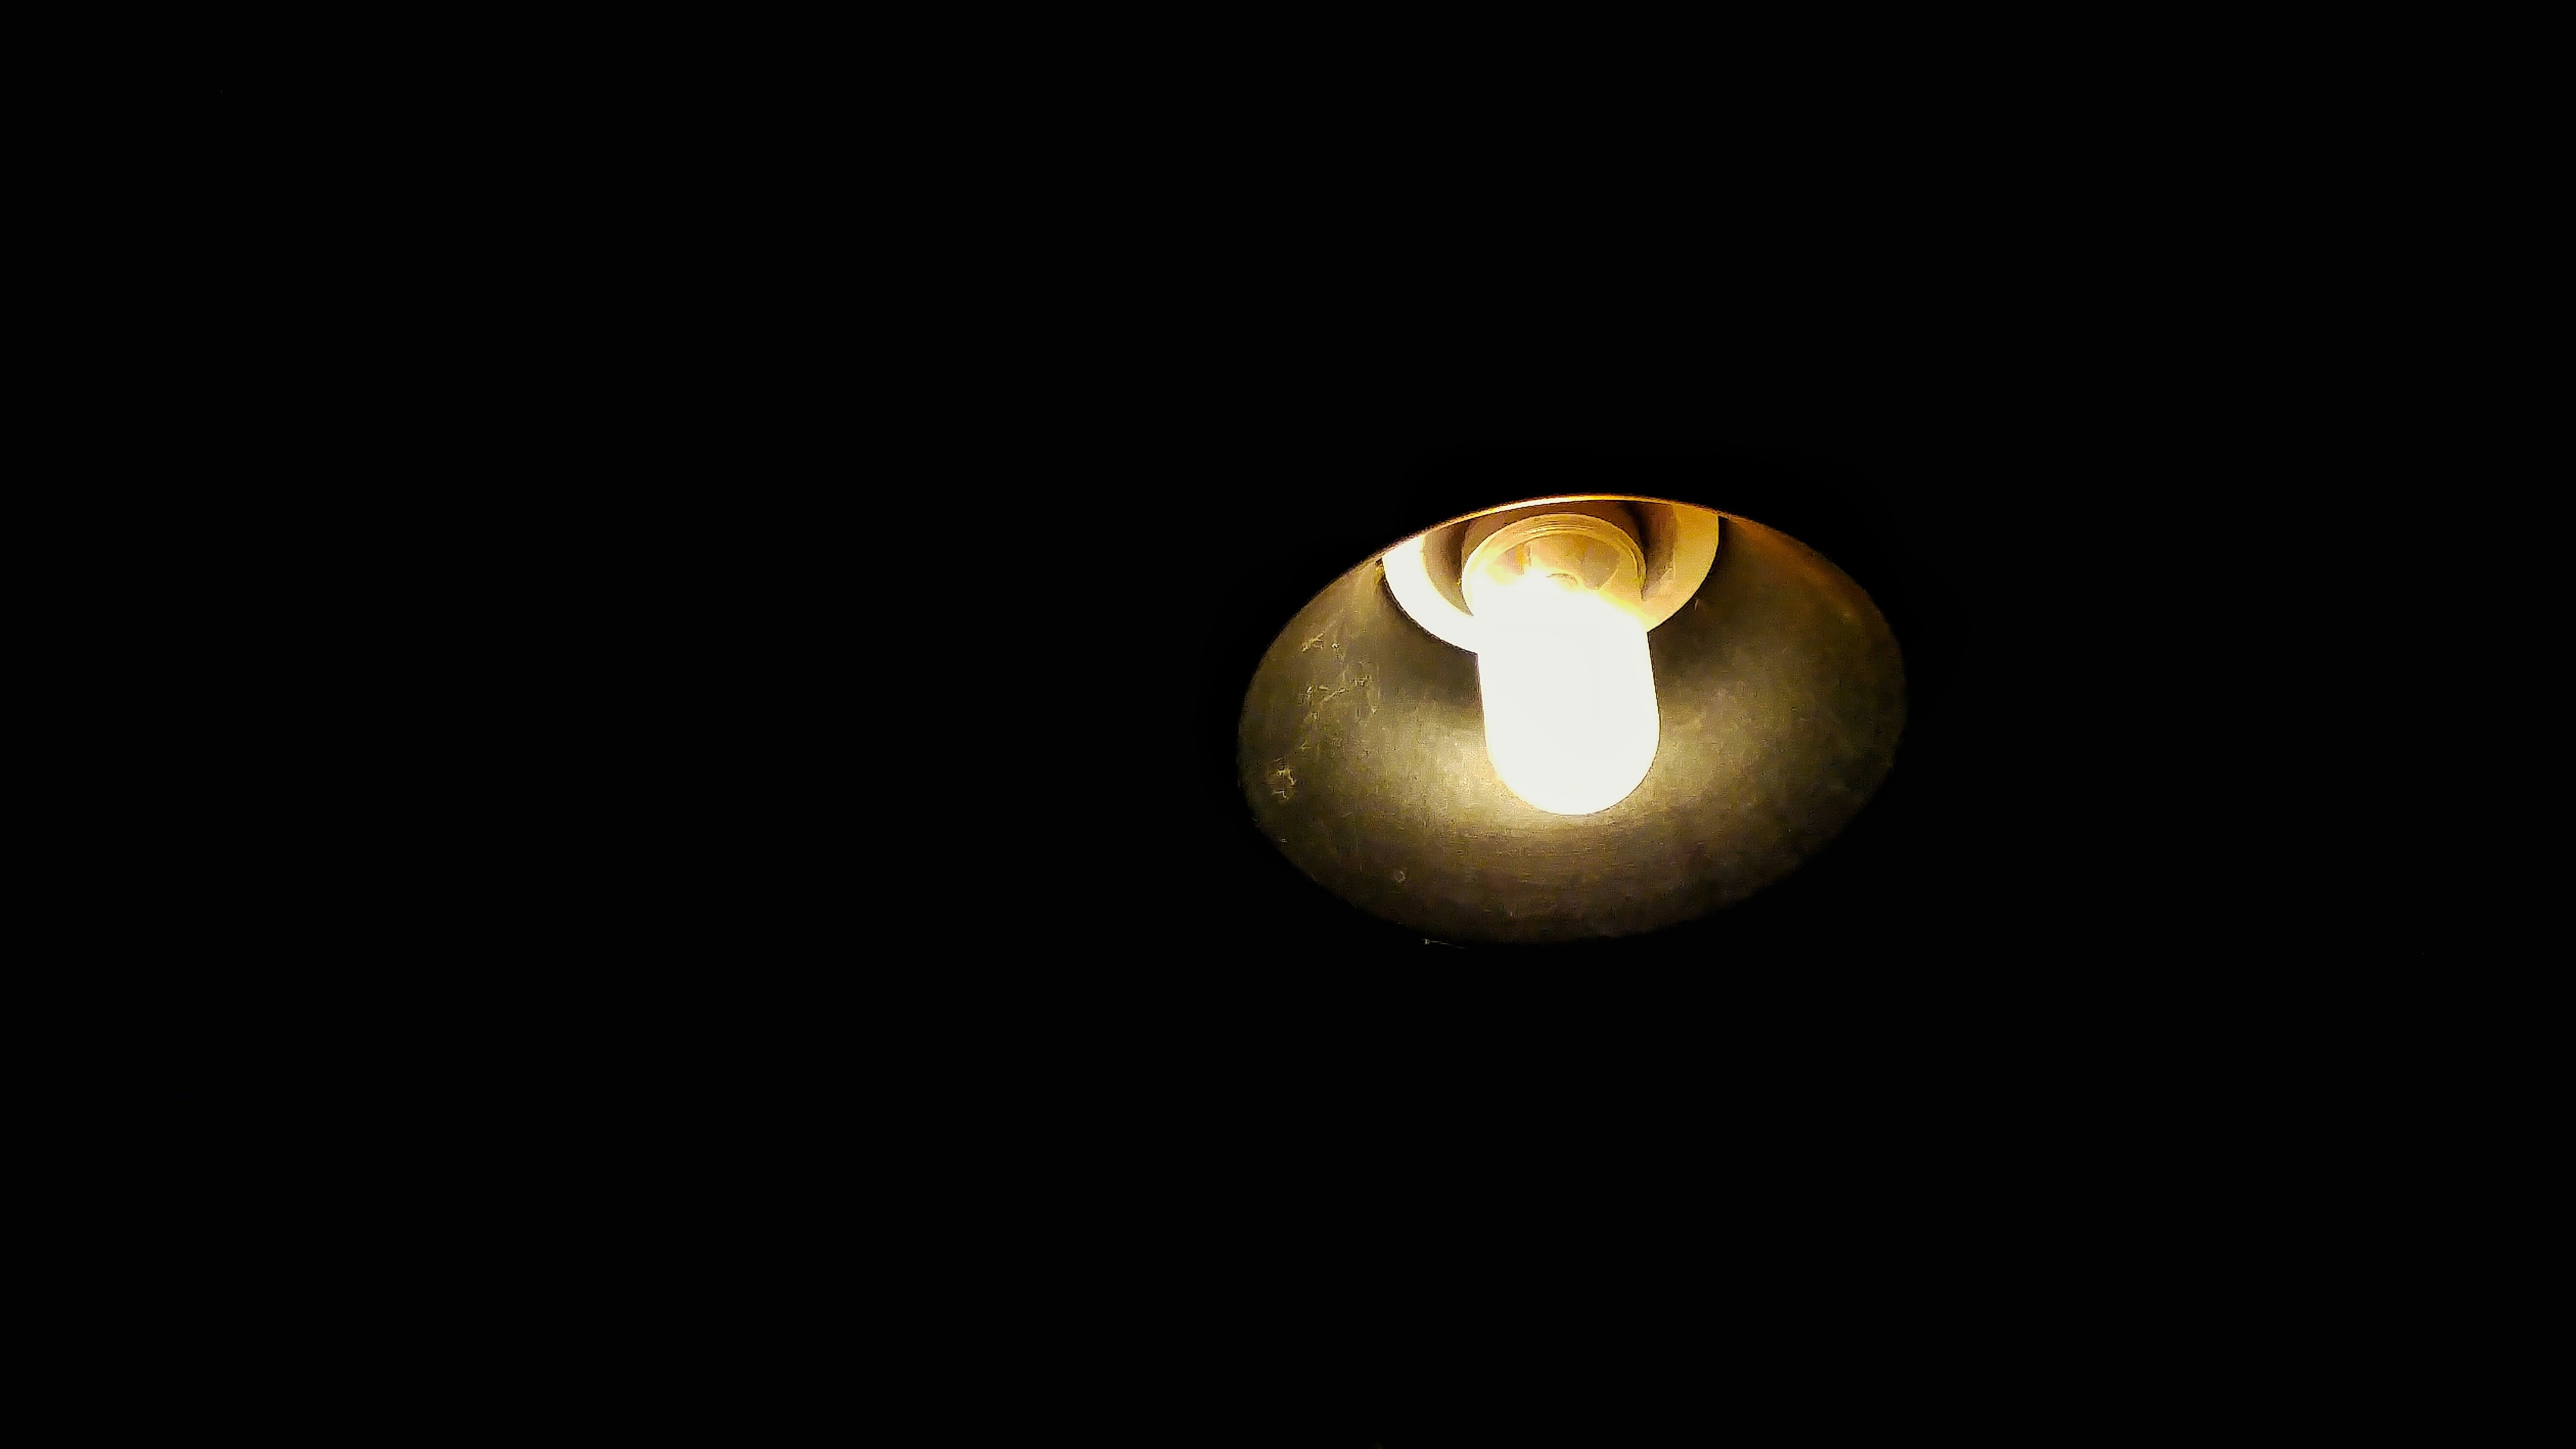
light, darkness, lighting, circle, sphere, shape, computer wallpaper